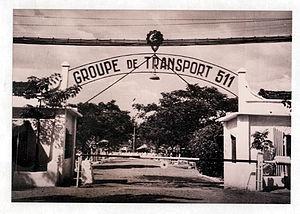
Entrée du Camp Meyer, lieu de stationnement de la Cie 1/511 et 2/511
Aujourd'hui basé à Auxonne, près de Dijon en Côte-d'Or, le 511ᵉ régiment du train est né en 1944 de la fusion entre les effectifs nécessaires à la constitution du nouveau groupe prélevés sur le 520ᵉ groupe de transport lui-même récemment créé.